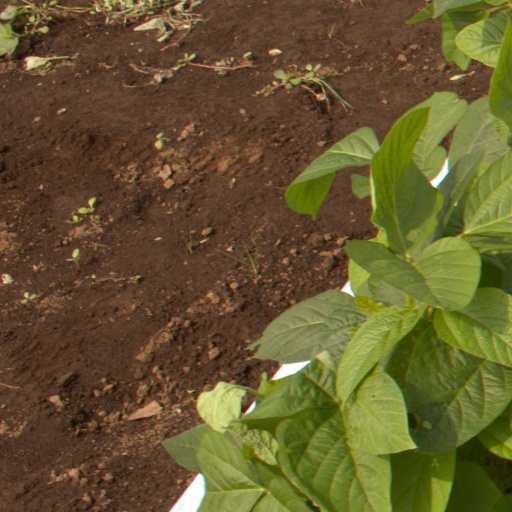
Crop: soybean